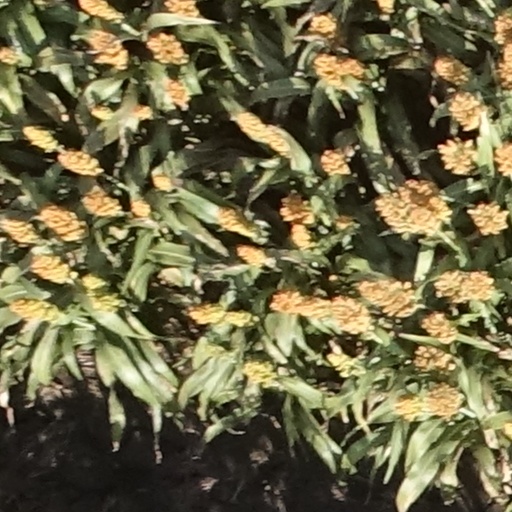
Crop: sorghum